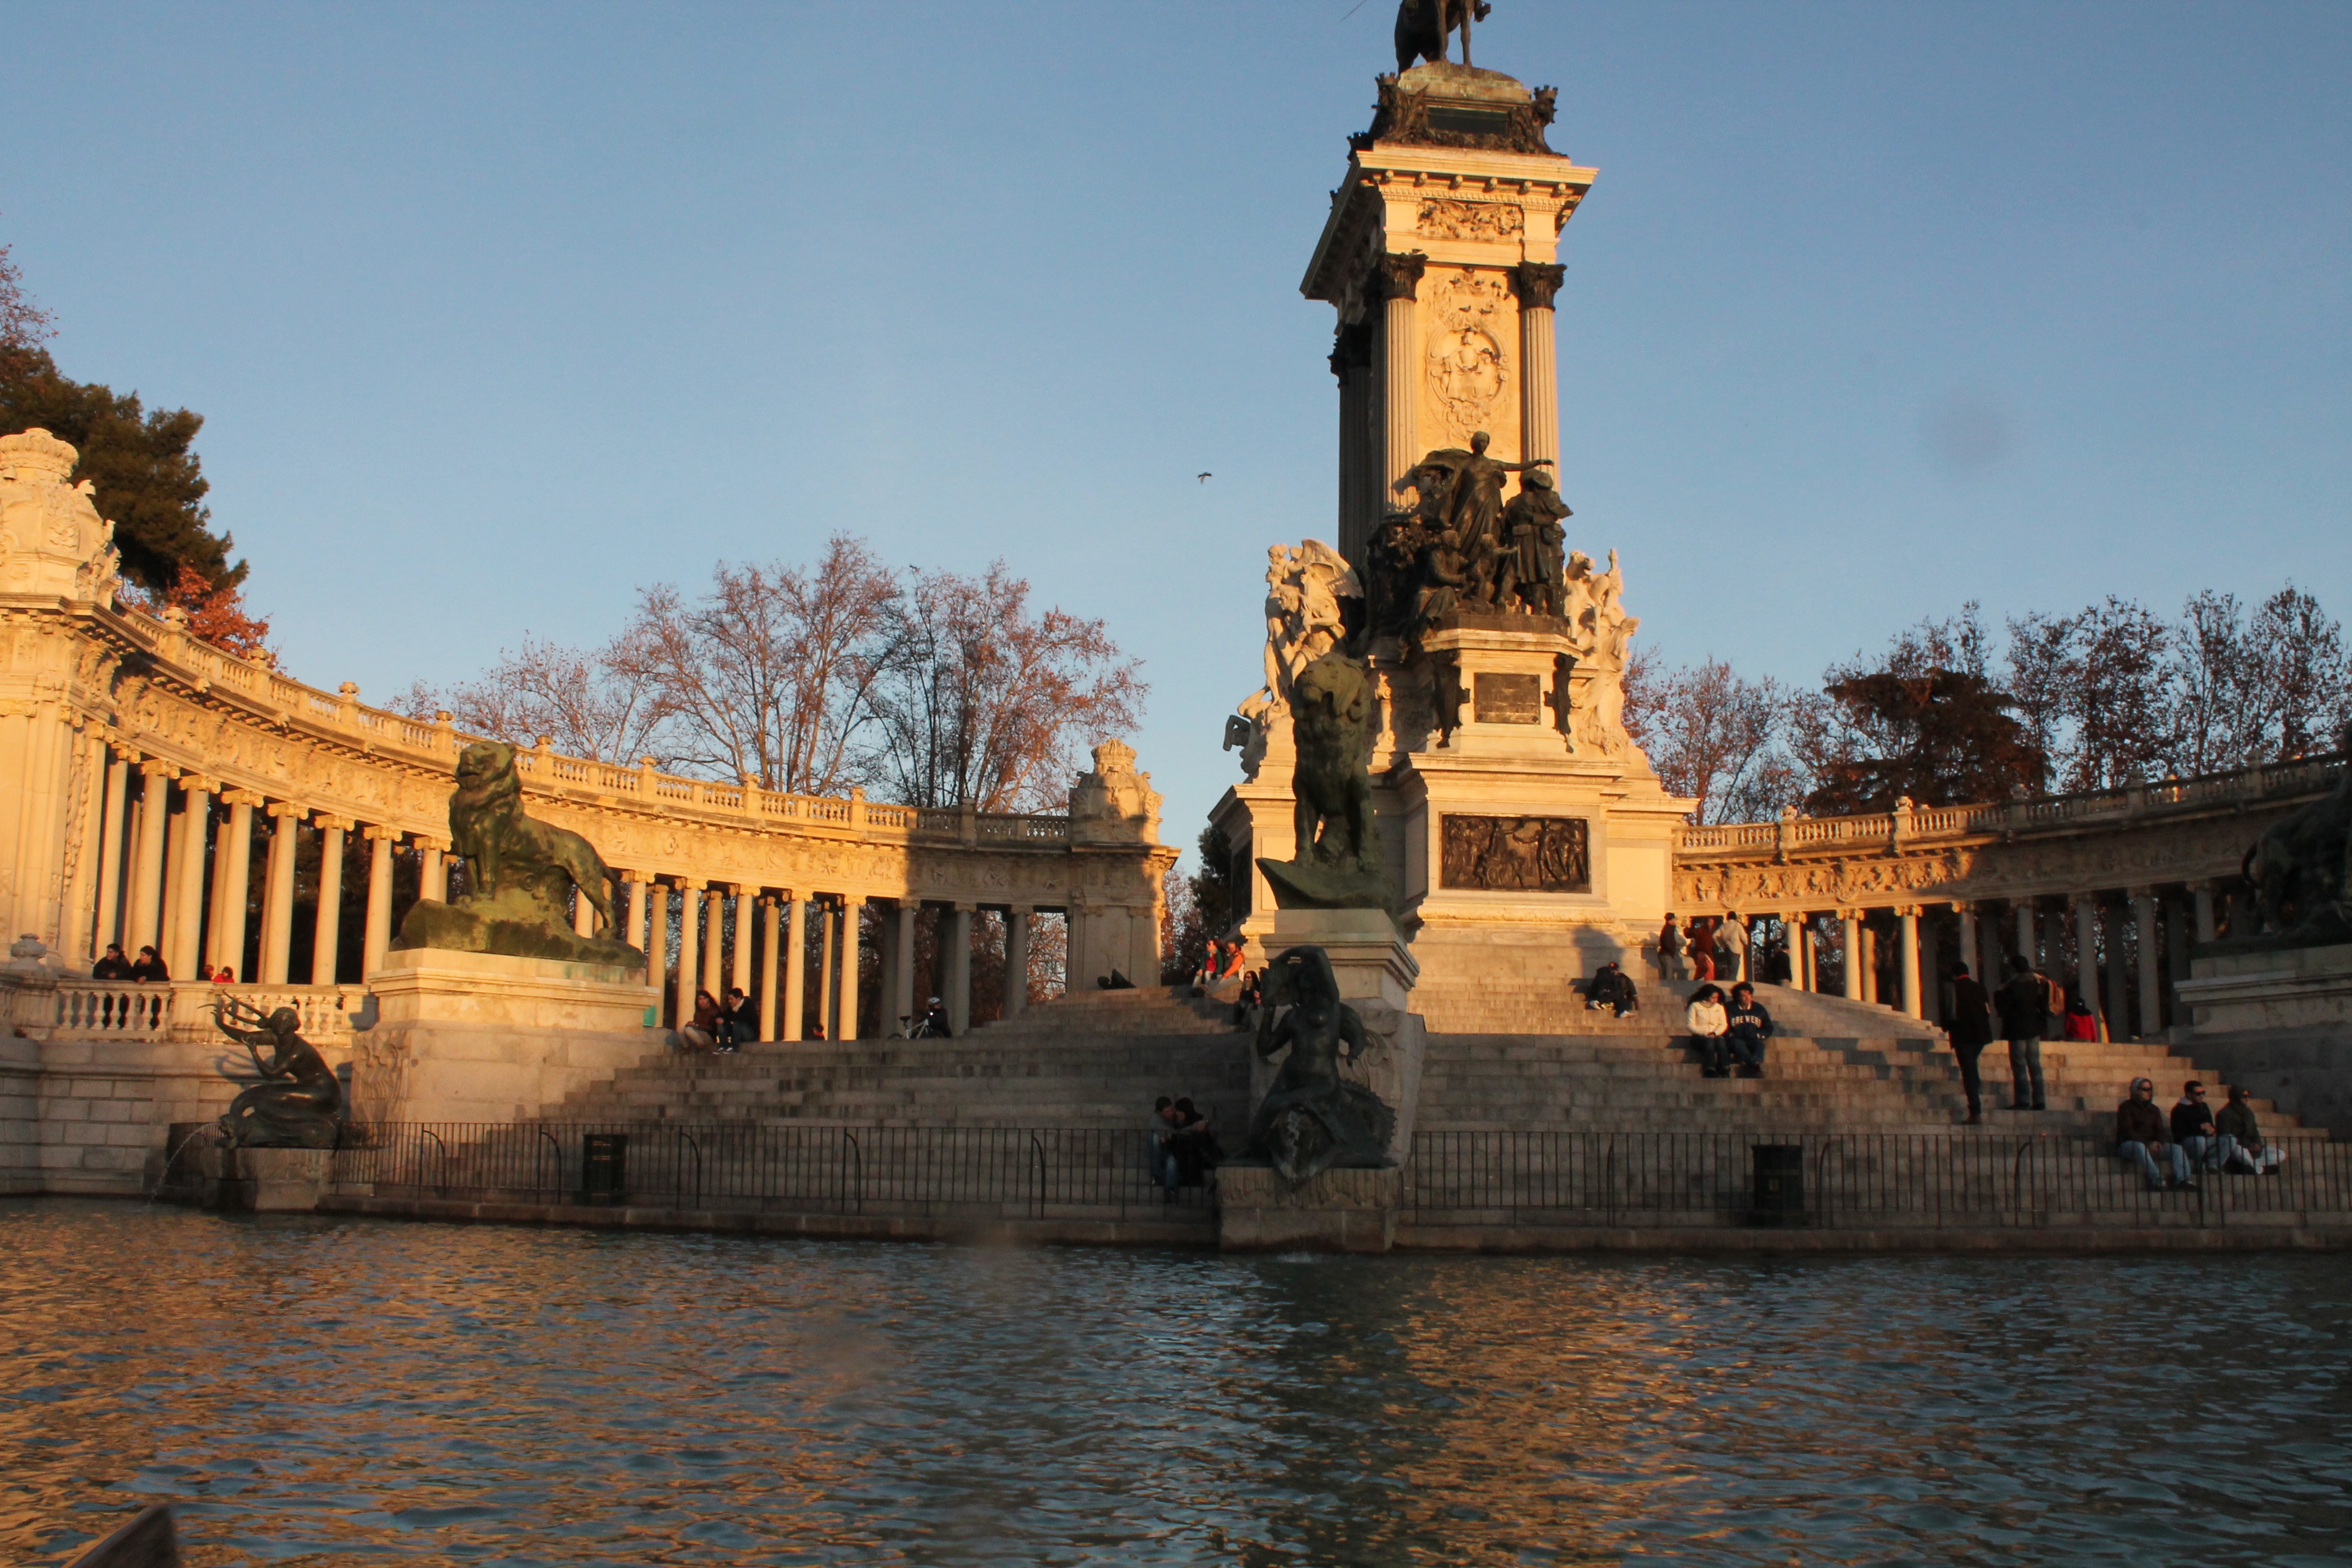
landmark, historic site, tourism, palace, ancient history, place of worship, temple, evening, plaza, reflection, tower, unesco world heritage site, monastery, travel